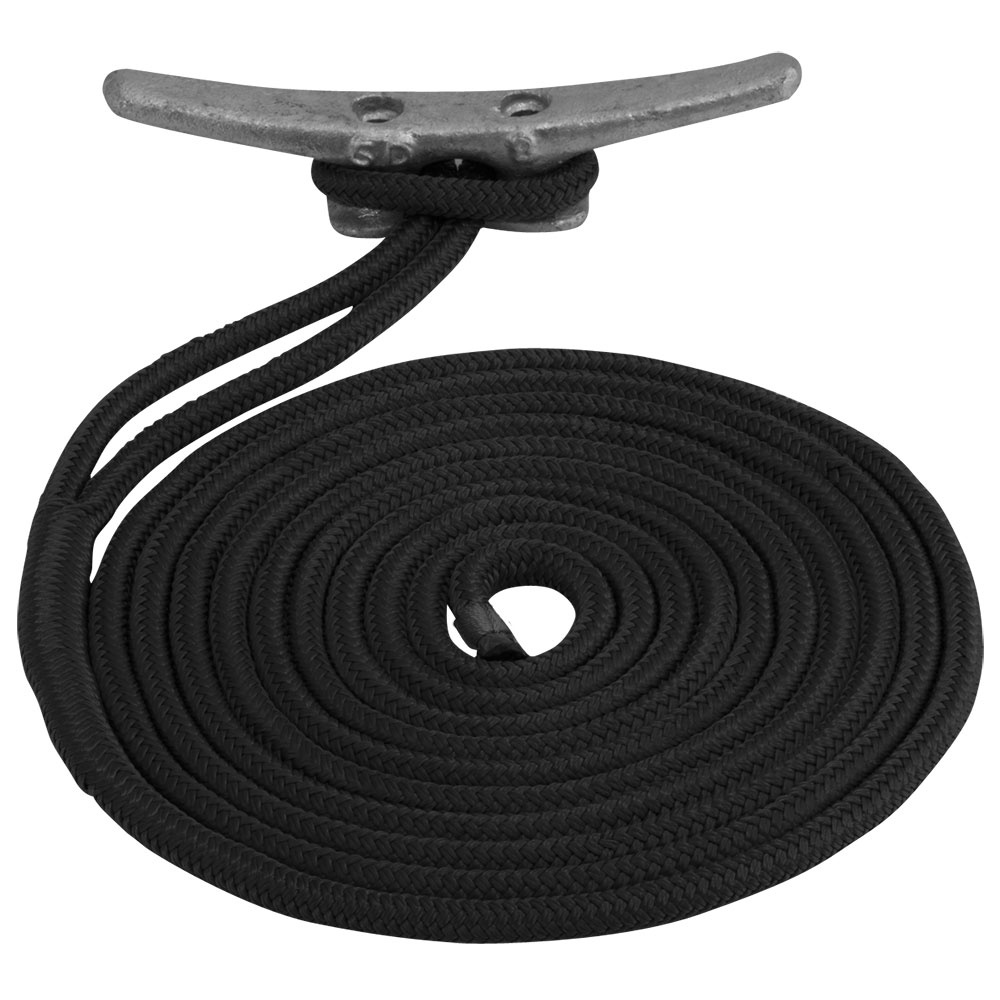
Sea-Dog Double Braided Nylon Dock Line - 1/2" x 50 - Black [302112050BK-1]
Double Braided Nylon Dock Line - 1/2" x 50' - Black Features: Double Braided Nylon Dock Lines 100% premium double braided nylon Professionally spliced soft eye at one end Yacht whipped at the bitter end and splice point WARNING: This product can expose you to chemicals which are known to the State of California to cause cancer, birth defects or other reproductive harm. For more information go to P65Warnings.ca.gov . Specifications: Color: Black Length (Feet): 50' Rope Diameter (Inches): 1/2" Tracer: No Rope Type: Braided Nylon Box Dimensions: 4"H x 10"W x 12"L WT: 3.4 lbs UPC: 035514303477
Brand: Sea-Dog
Category: Vehicles & Parts > Vehicle Parts & Accessories > Watercraft Parts & Accessories > Docking & Anchoring > Anchor Lines & Ropes